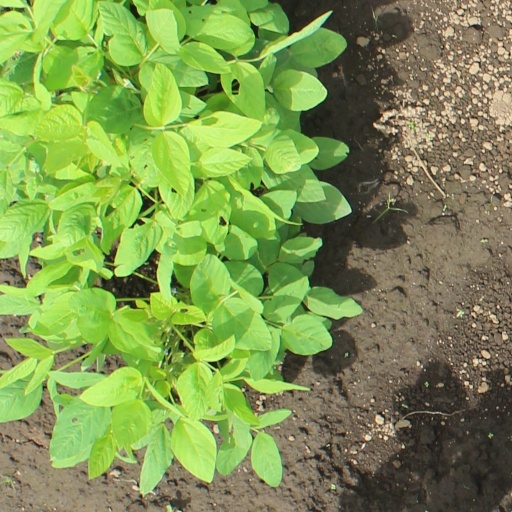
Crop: soybean